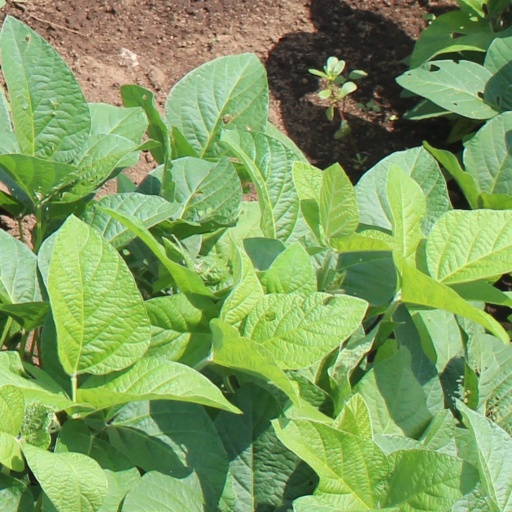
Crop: soybean